Lasqueti Island

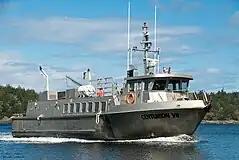
The ferry from Vancouver Island to Lasqueti Island, Centurion VII, coming into False Bay to dock.

Lasqueti Island is an island off the east coast of Vancouver Island in the Strait of Georgia within qathet Regional District in British Columbia, Canada. As of 2021, it has a population of 498. A passenger-only ferry connects the island to the community of French Creek, near Parksville. The ferry makes two to three runs per day, six days per week, weather permitting. The ferry service is run by Western Pacific Marine for BC Ferries.